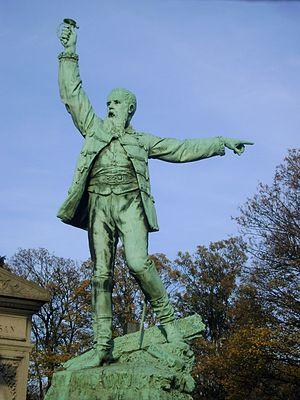
Monument à Anatole de la Forge, cimetière du Père-Lachaise (Paris)
La rue Anatole-de-La-Forge est une voie du 17ᵉ arrondissement de Paris.